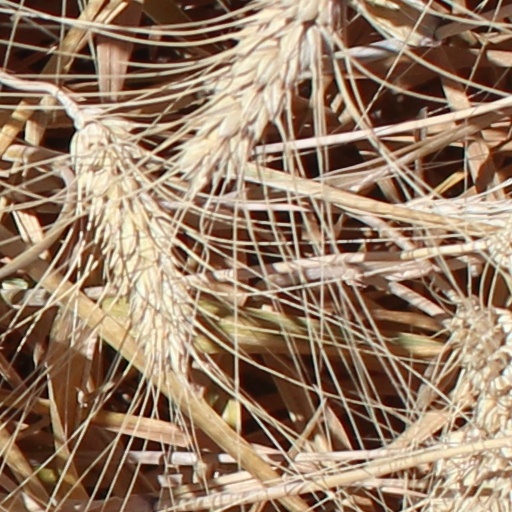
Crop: wheat